Electoral history of Tishaura Jones

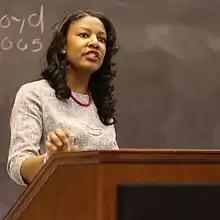
Jones running for Mayor of St. Louis in 2017

The electoral history of Tishaura Jones spans more than a decade. A member of the Democratic Party, Jones was first elected to the Missouri House of Representatives in 2008. In 2012, she was elected as Treasurer of St. Louis, a position she has since held through various elections and primaries. Jones ran for Mayor of St. Louis in 2017, but came in second to Lyda Krewson in the Democratic primary; Krewson would later win the general election and become the city's first female mayor. In 2020, following her election to a third term as treasurer, Jones announced she would once again run for mayor in the 2021 election, which was the city's first to use approval voting. Jones won that election over St. Louis Alderwoman Cara Spencer and became the 47th Mayor of St. Louis. In the 2025 election, Jones once again faced off against Spencer, this time losing by a substantial margin.